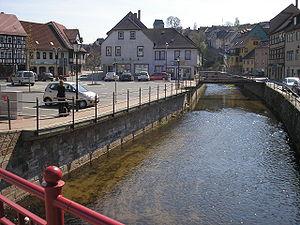
Stadtroda est une petite ville de Thuringe, située dans l'Arrondissement de Saale-Holzland.